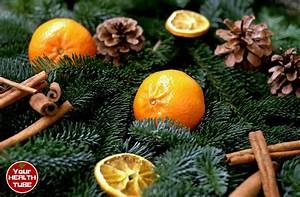
Label: mandarine